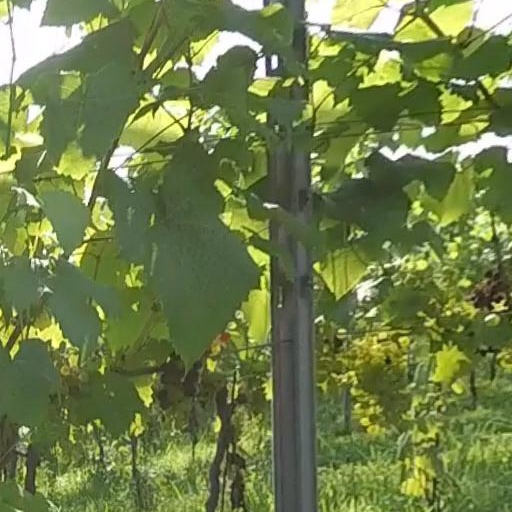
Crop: grape